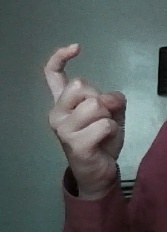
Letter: ra